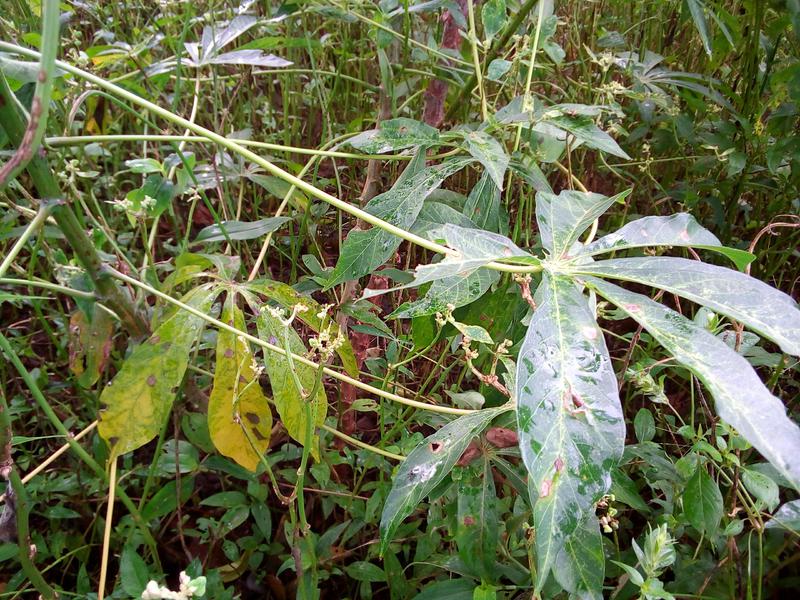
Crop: cassava
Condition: brown_streak_disease